Ludwik Kalkstein

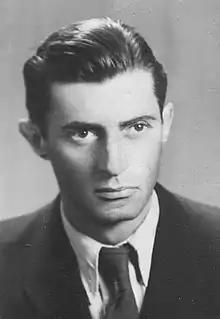
Ludwik Kalkstein before the war

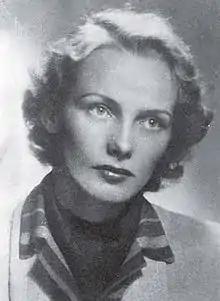
Blanka Kaczorowska before the war

Ludwik "Hanka" Kalkstein (13 March 1920, in Warsaw– 26 October 1994, in Munich) was a Polish Nazi collaborator . He worked as a Nazi police agent during the German occupation of Poland and then as a Stalinist informant after the Soviet takeover of Poland. Along with his wife (Blanka Kaczorowska "Sroka", b. 13 October 1922 in Brest, d. 25 August 2004), they became traitors to the Polish AK resistance organization. Kalkstein was responsible for the arrest and execution by the Nazis of at least 14 officers of the Polish underground, including General Stefan Rowecki.